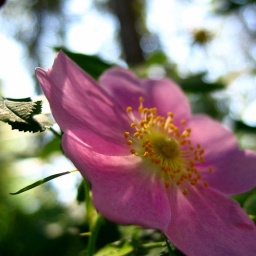
&lt;b&gt;The wild rose is the official flower of the Canadian province of Alberta. However, this one was shot in BC.&lt;/b&gt;